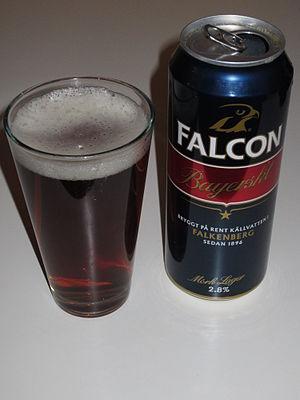
Falcon est une brasserie située à Falkenberg en Suède, ainsi qu'une marque de bière suédoise. Le site et la marque appartiennent aujourd'hui à Carlsberg Suède, la filiale suédoise du danois Carlsberg.